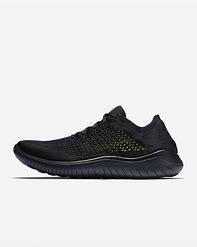
Brand: Nike
Model: Free RN 2018